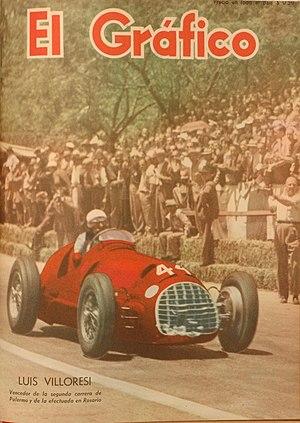
Luigi Villoresi, dit Gigi, était un pilote automobile ìtalien.